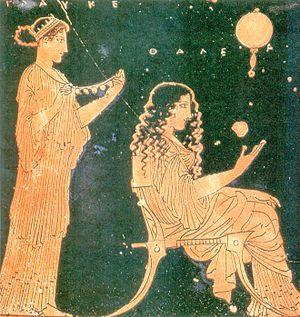
Le mariage dans la Grèce antique, reposait moins sur des relations personnelles que sur une responsabilité sociale. Le but et l'objectif de tous les mariages sont la reproduction, en faisant une question d'intérêt public. Les mariages étaient généralement arrangés par les parents; à l'occasion, des entremetteurs professionnels sont utilisés. Chaque ville est politiquement indépendante et a ses propres lois concernant le mariage. Pour que le mariage soit légal, le père ou le tuteur de la femme choisit un homme jugé pour le mariage. Les filles orphelines sont généralement mariées à des oncles ou des cousins. Les mariages d'hiver sont plus populaires en raison de l'importance de cette époque pour Héra, la déesse du mariage. Le couple participe à une cérémonie qui comprend des rituels comme l'enlèvement du voile, mais c'est une fois que le couple vit sous le même toit que le mariage est légalisé. Le mariage est considéré pour les femmes comme le passage officiel de l'enfance à l'âge adulte.